United Church of Christ

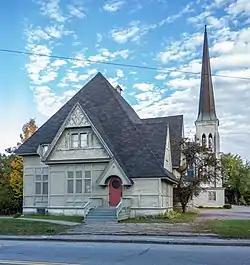
South Parish Congregational Church and Parish House in Augusta, Maine, in 2013

Within this locally focused structure, however, there are central beliefs common to the UCC. The UCC often uses four words to describe itself: "Christian, Reformed, Congregational and Evangelical". While the UCC refers to its "Evangelical" characteristics, it springs from (and is considered part of) mainline Protestantism as opposed to some doctrines in Evangelicalism. The word evangelical, in this case, more closely corresponds with the original Lutheran origins meaning "of the gospel" as opposed to the Evangelical use of the word. UCC is generally theologically liberal, and the denomination notes that the "Bible, though written in specific historical times and places, still speaks to us in our present condition".